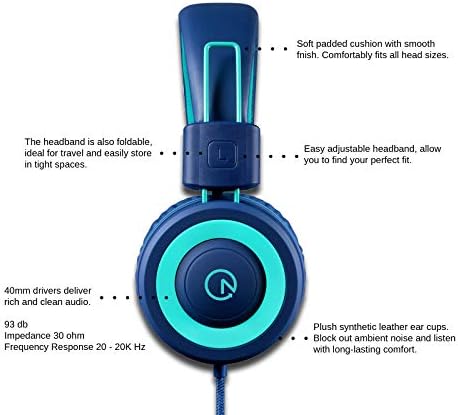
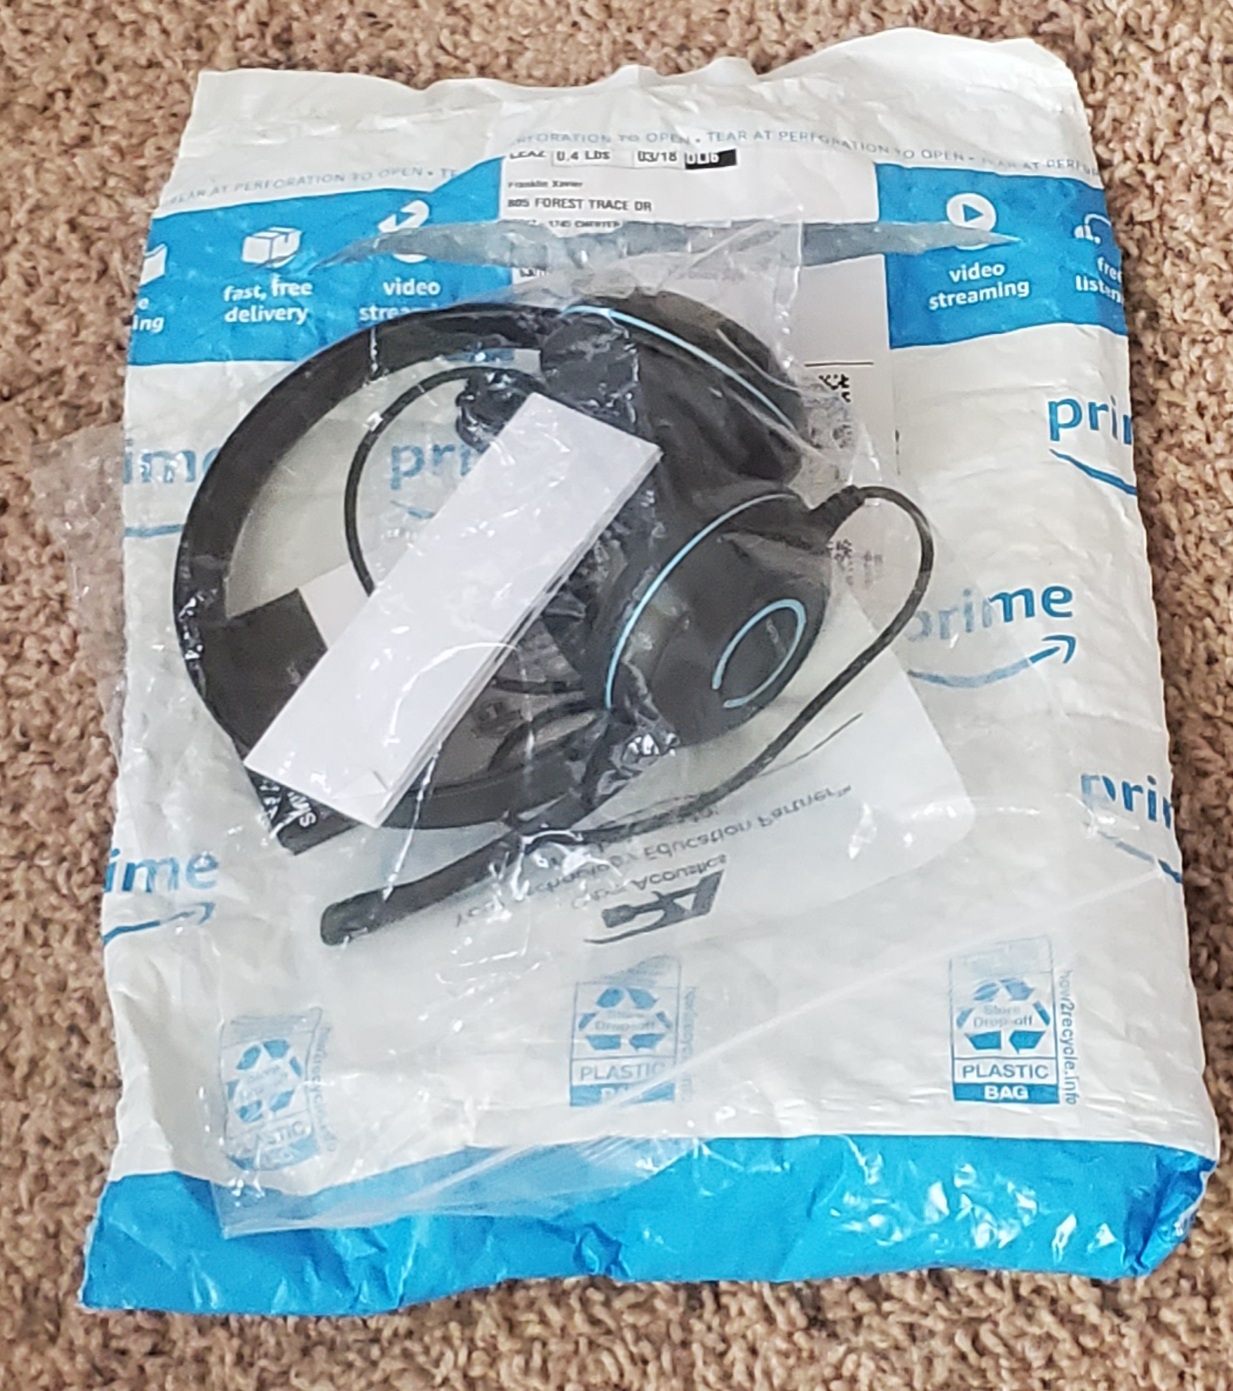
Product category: headphones
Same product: no